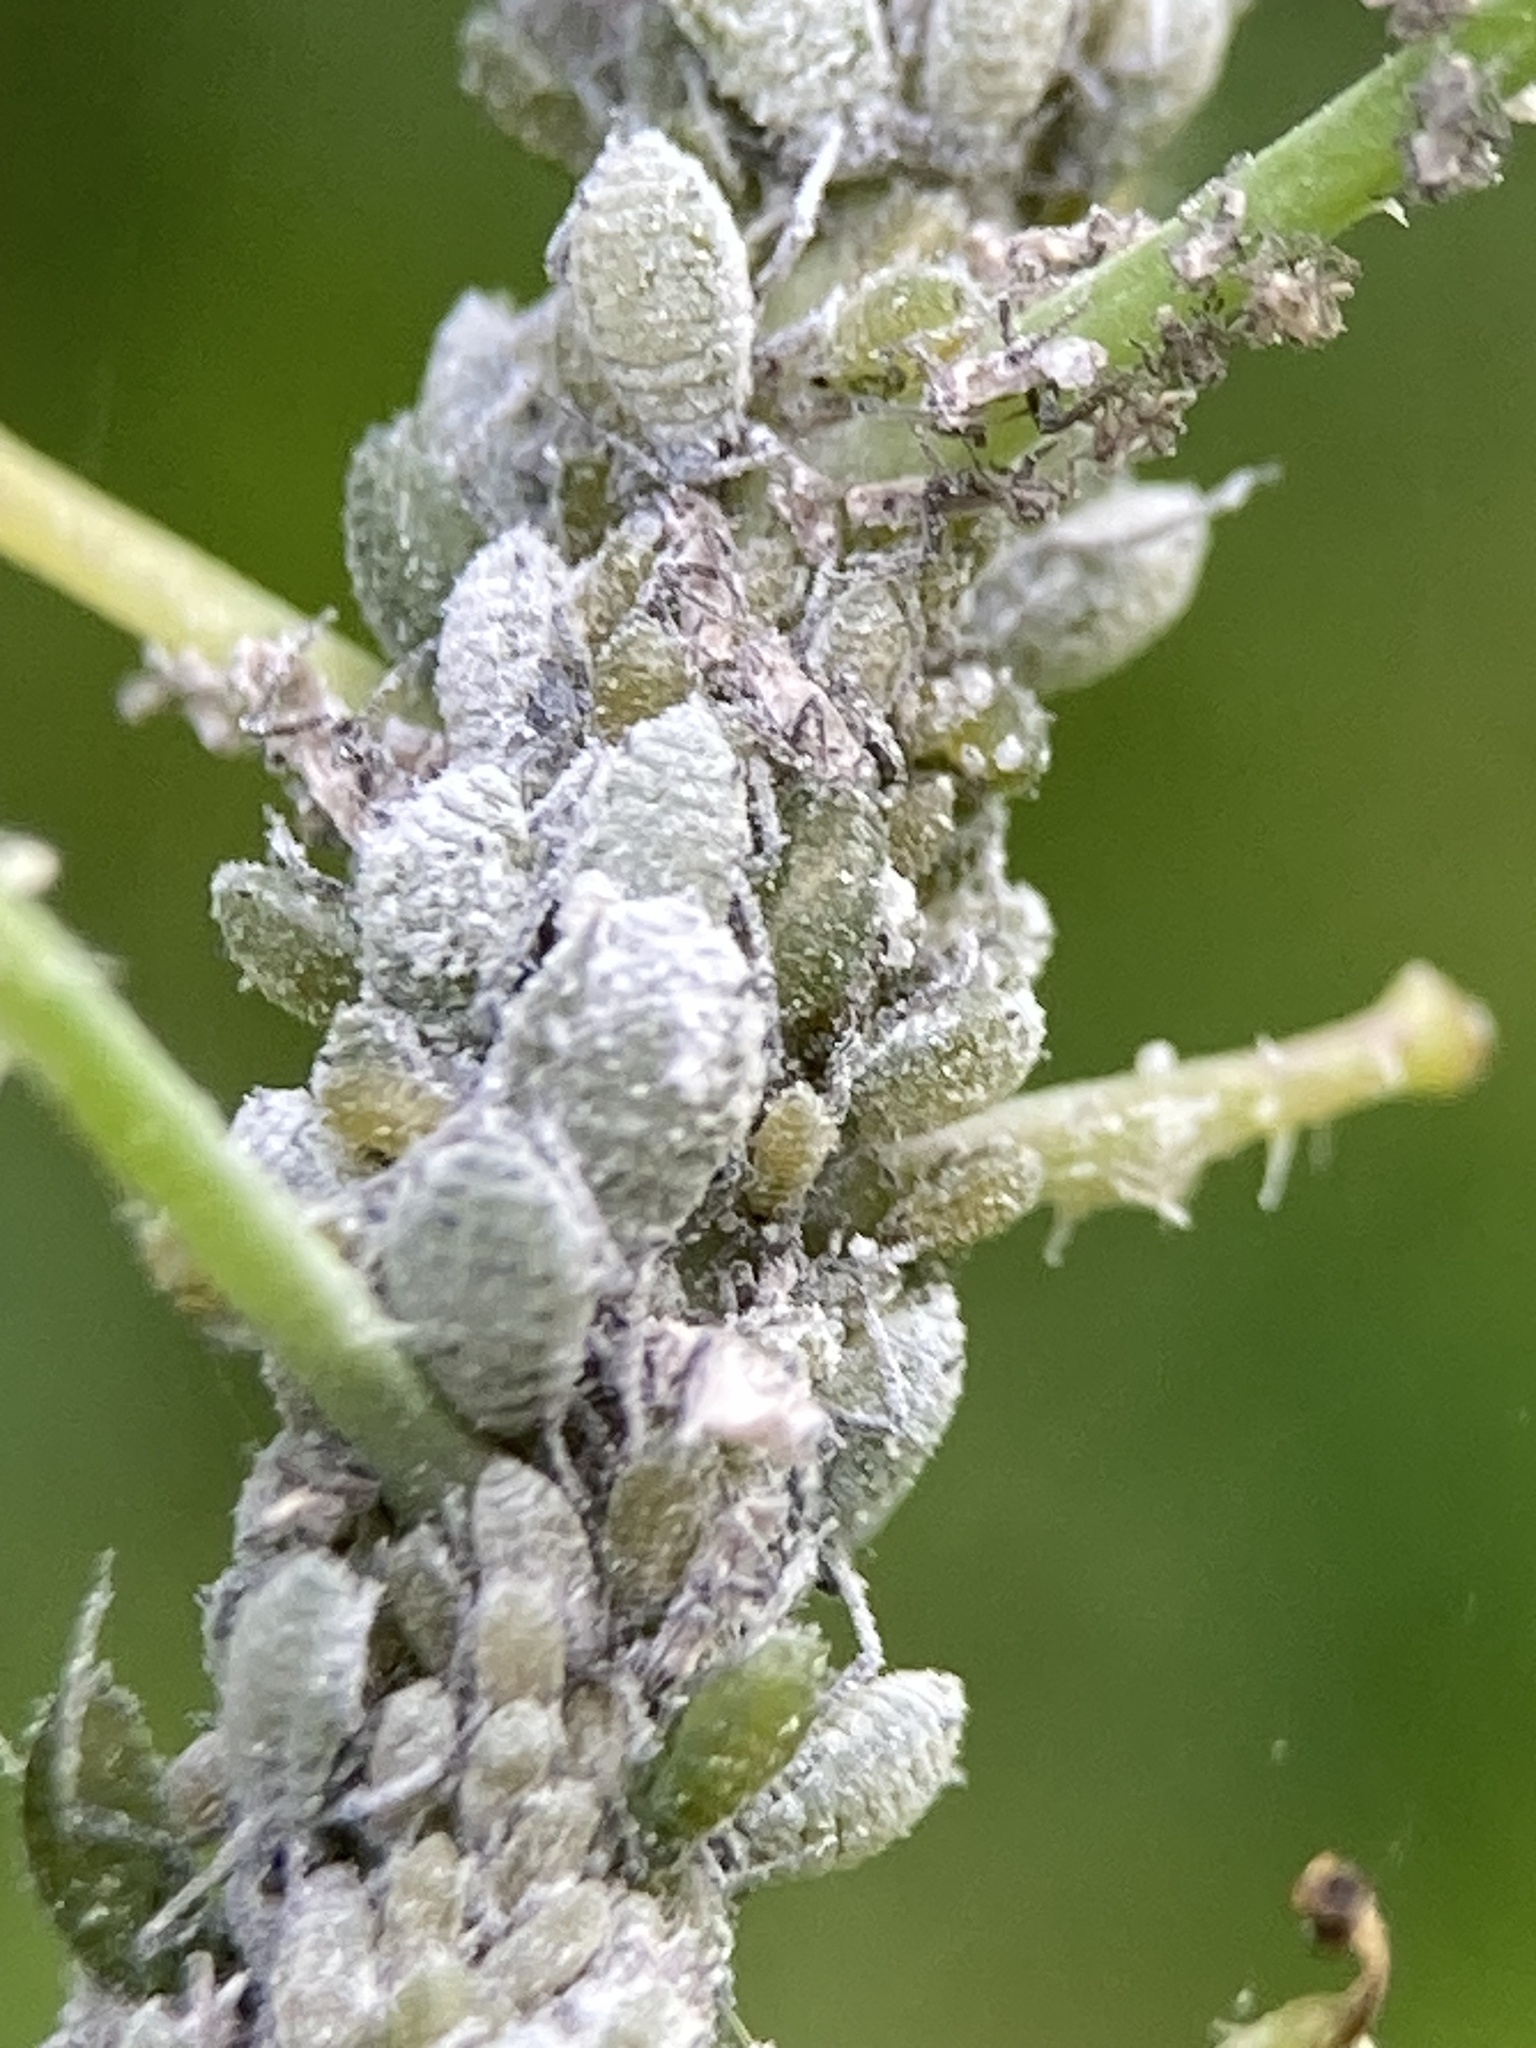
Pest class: cabbage_aphid